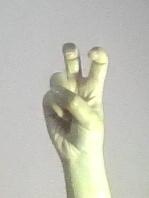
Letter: toot